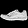
Label: Sneaker